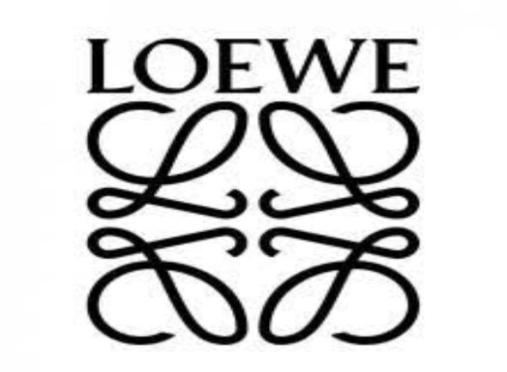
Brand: loewe
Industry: Clothes